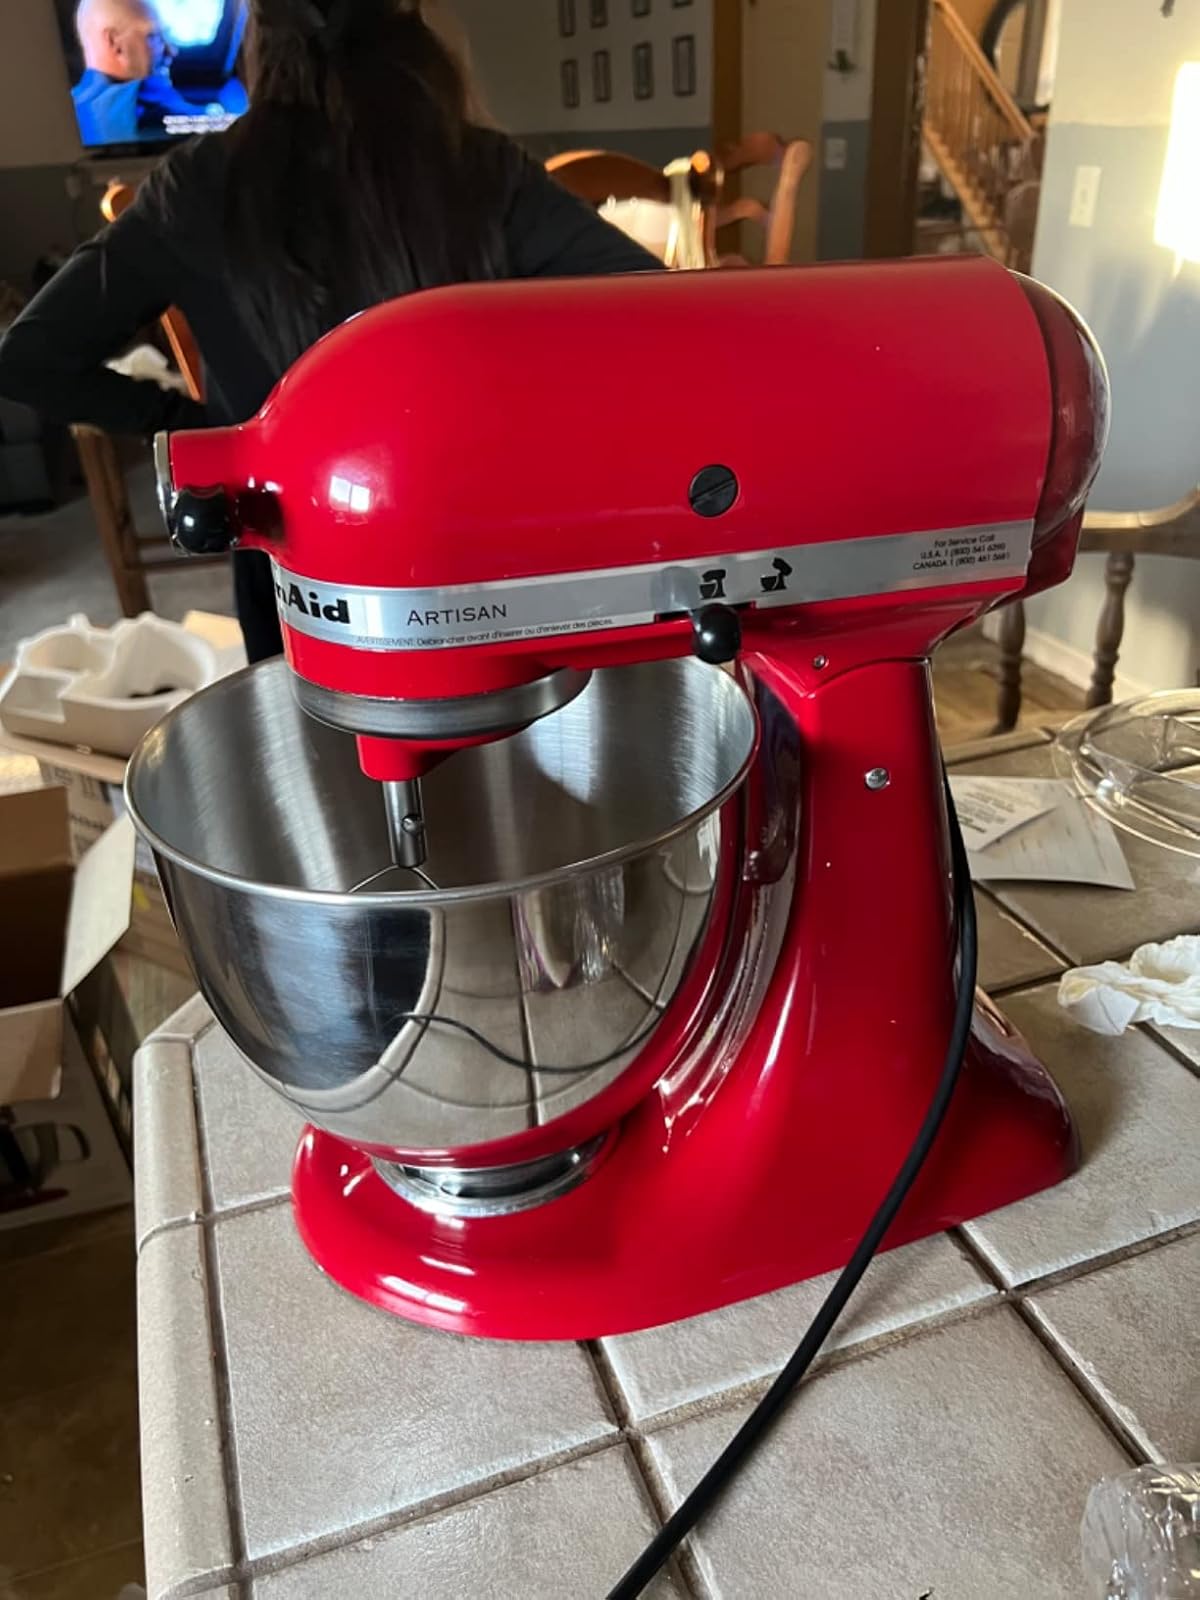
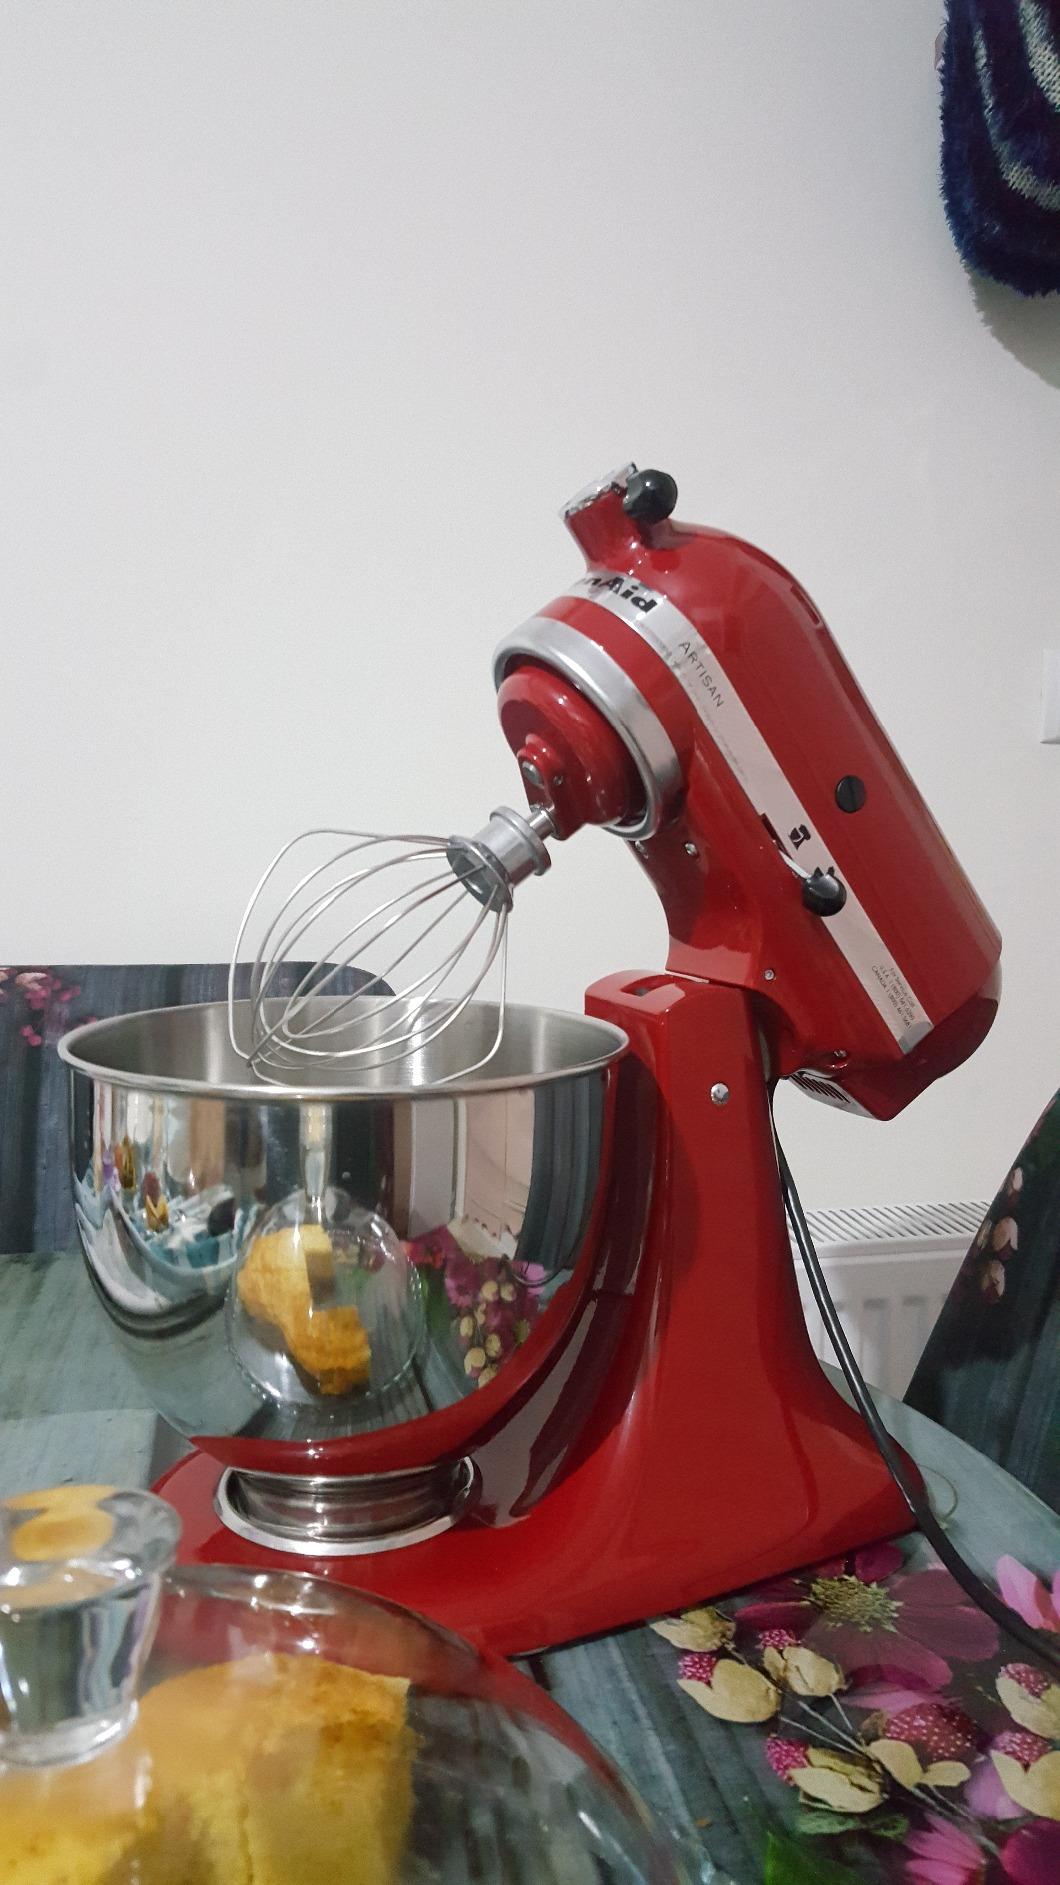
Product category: items_mixer
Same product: yes